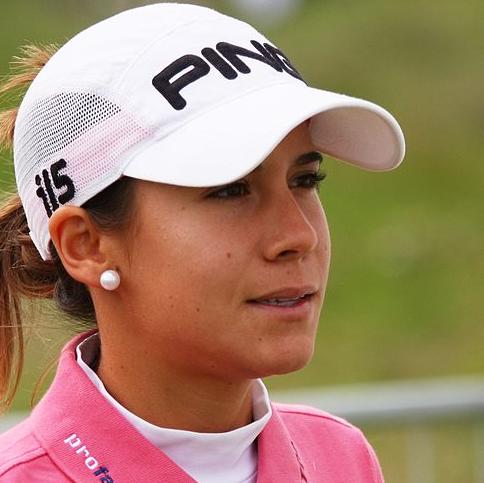
Age: 22